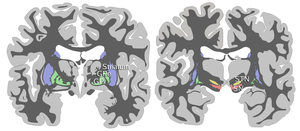
Les ganglions de la base sont un ensemble de structures sous-corticales constitué par des noyaux pairs, interconnectés au niveau télencéphalique et diencéphalique. Leur structure peut varier selon qu'on les définit de manière anatomique ou fonctionnelle.
Le globus pallidus ou pallidum désigne une structure sous-corticale du cerveau appartenant au système des ganglions de la base. Le globus pallidus forme la partie interne du noyau lenticulaire et participe avec le striatum et la substantia nigra à un circuit striato-pallido-nigral qui constitue le cœur du système des ganglions de la base du primate.